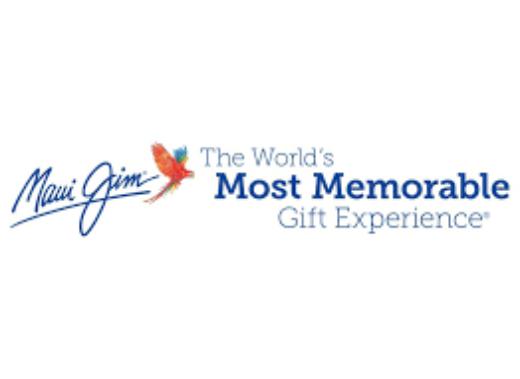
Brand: maui jim
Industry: Clothes